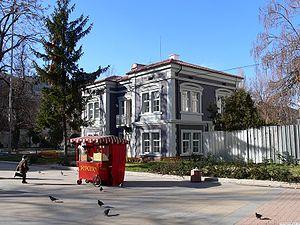
Assénovgrad est une ville de la province de Plovdiv, en Bulgarie.